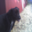
Label: dog